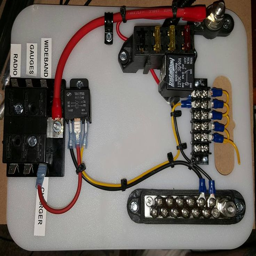
plastic cutting board used as an electronics mounting plate